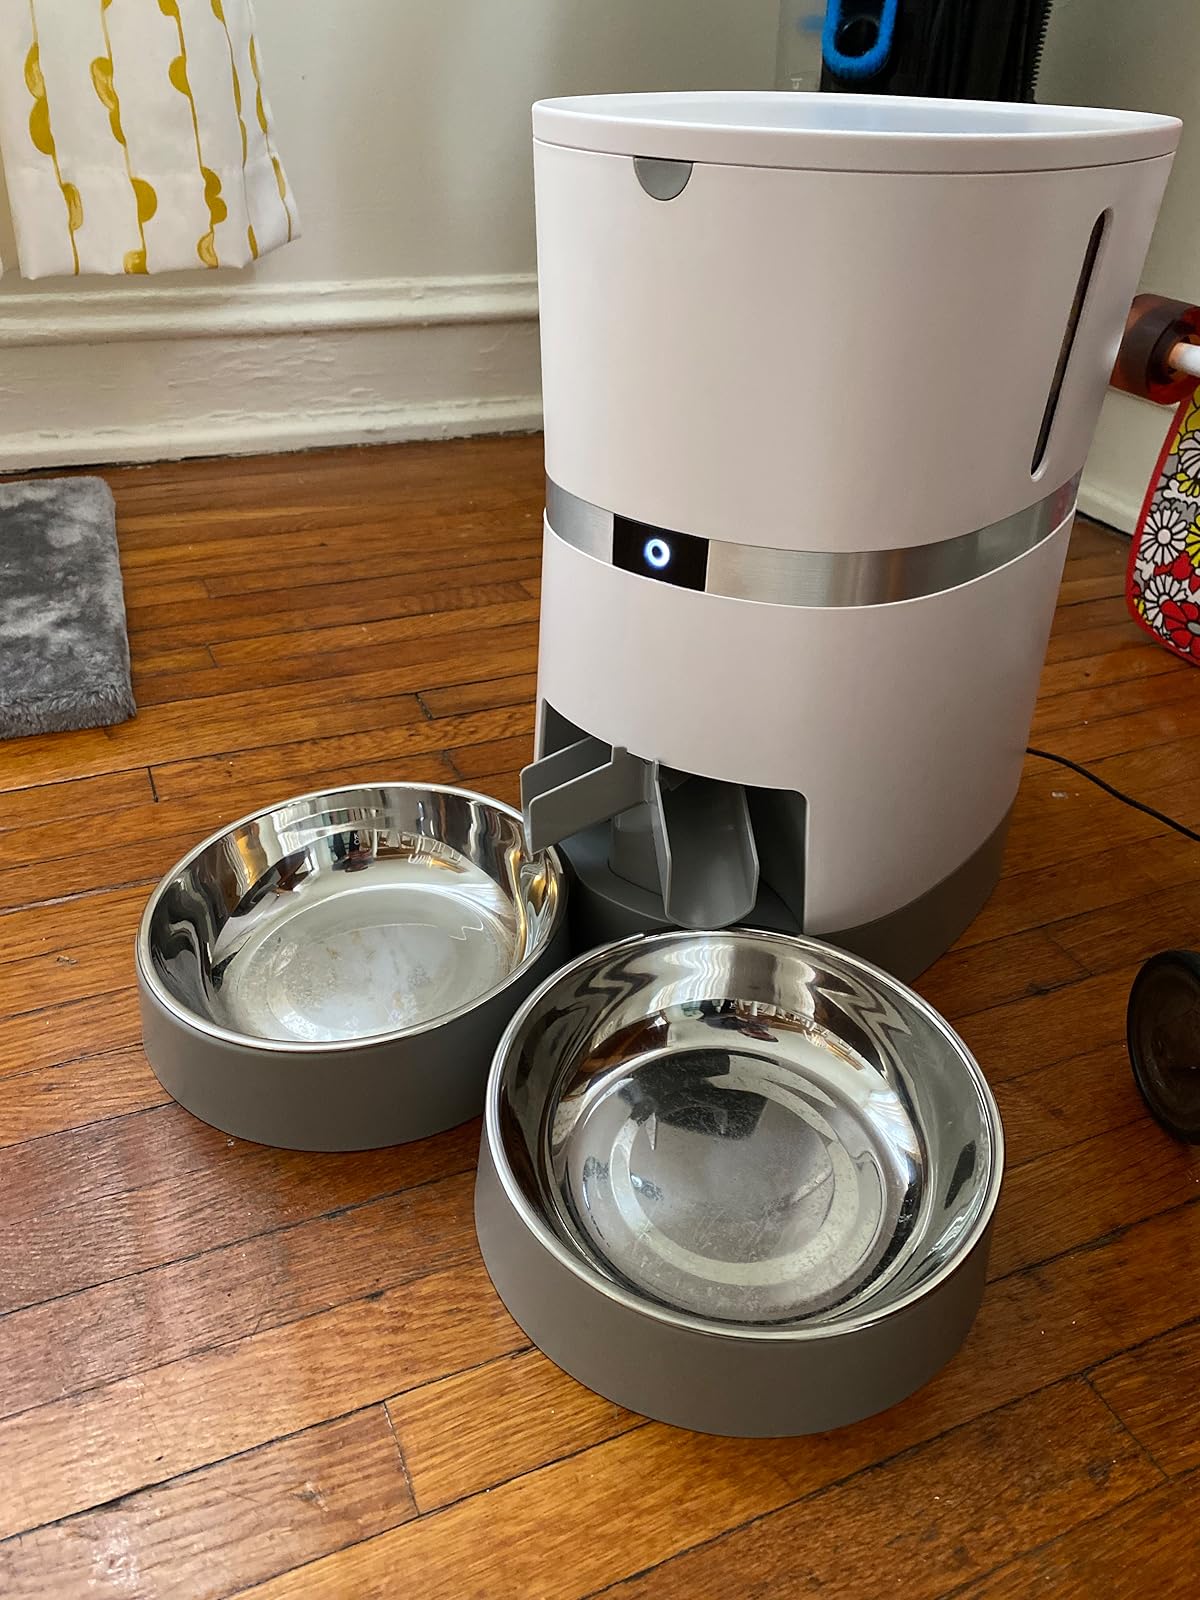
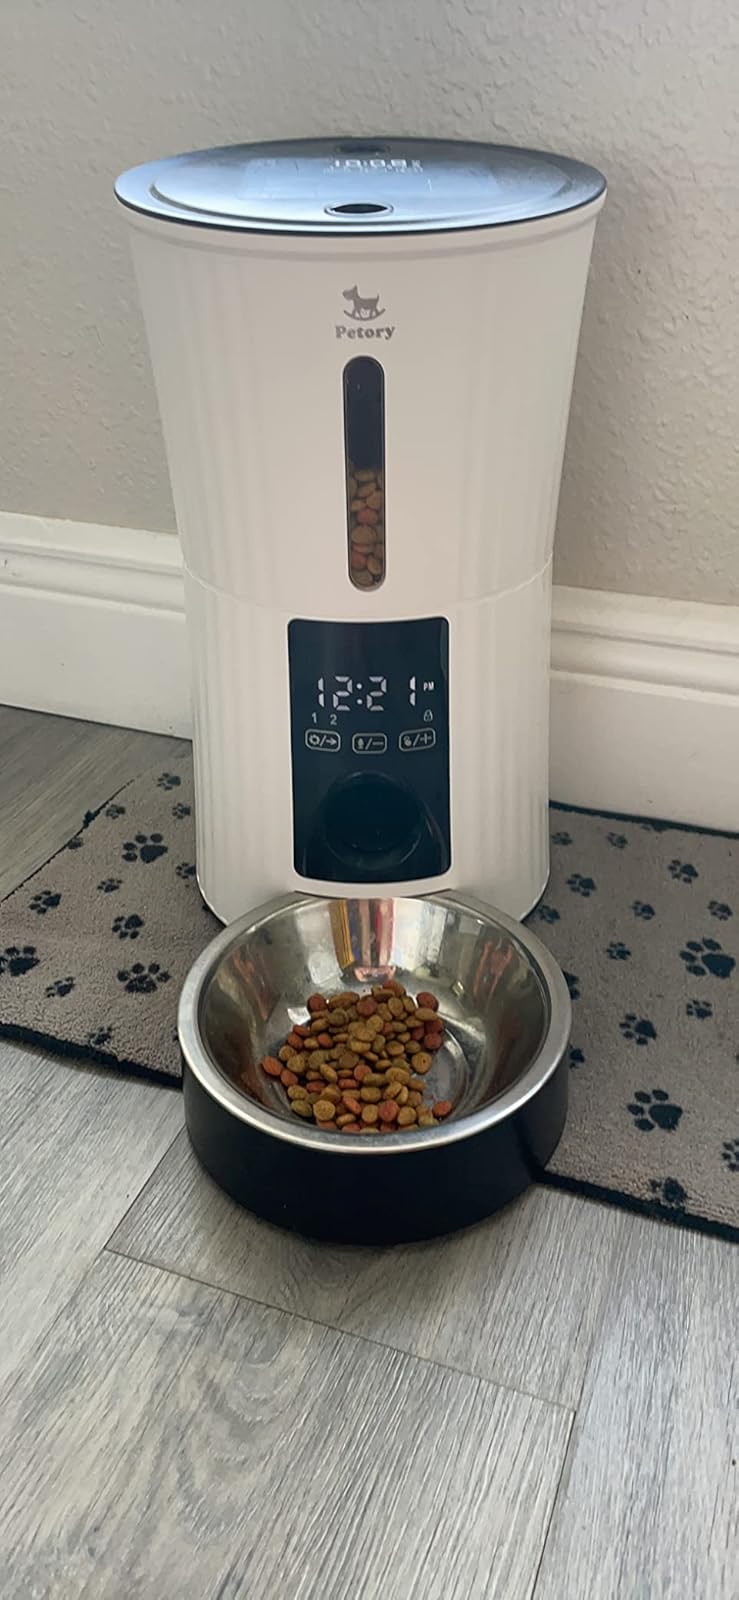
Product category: items_feeder
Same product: no